Elsa Billgren

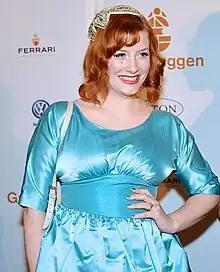
Elsa Billgren (2013)

Elsa Billgren (born 1 February 1986) is a Swedish television presenter and fashion blogger. She has presented many television shows on ZTV, SVT and TV4, and has hosted radio shows for Sveriges Radio. Billgren has also written and published a non-fiction book and a novel.